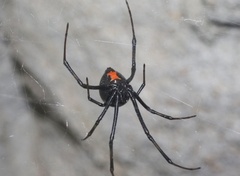
Species: Lactrodectus_hesperus